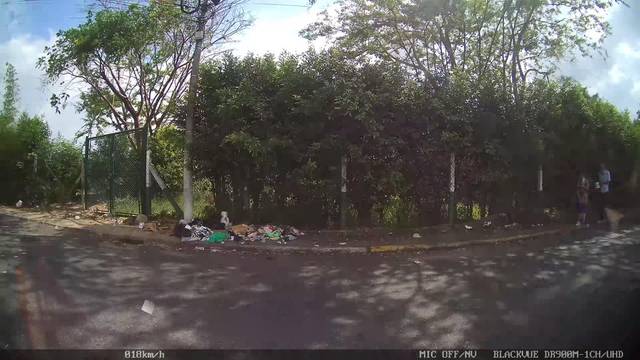
Region: Colombia
Coordinates: 7.117, -73.137